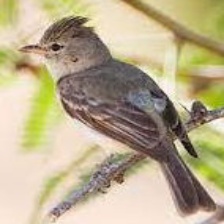
Species: NORTHERN BEARDLESS TYRANNULET
Scientific name: CAMPTOSTOMA IMBERBE